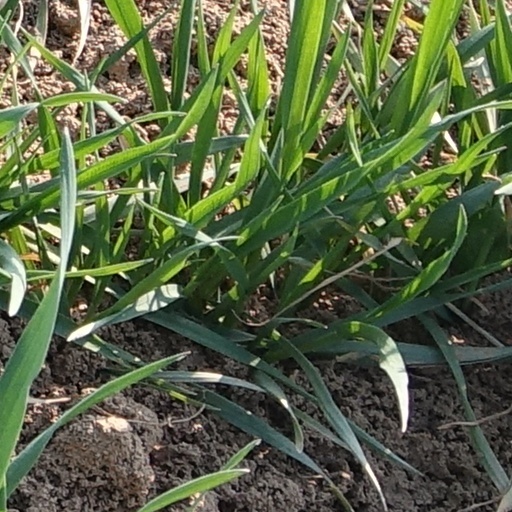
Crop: wheat